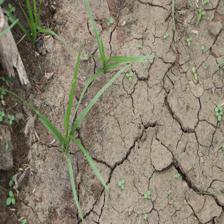
Label: Grass